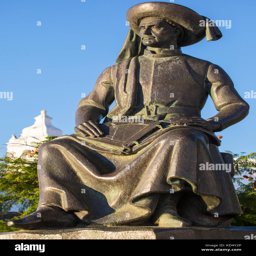
a statue of noble person , also known as noble person , located in the historic old town